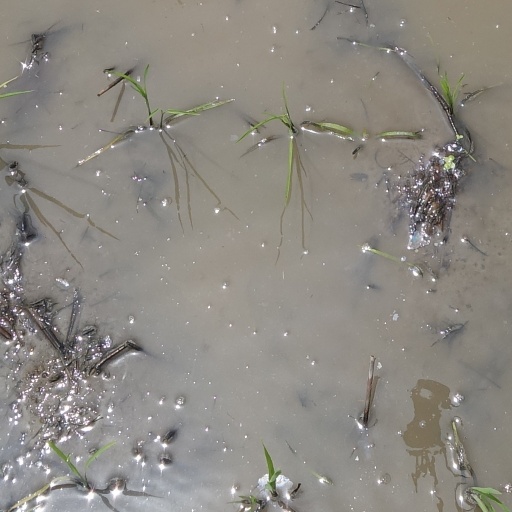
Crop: rice